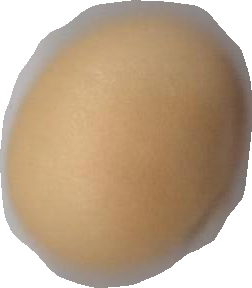
Variety: Grobogan